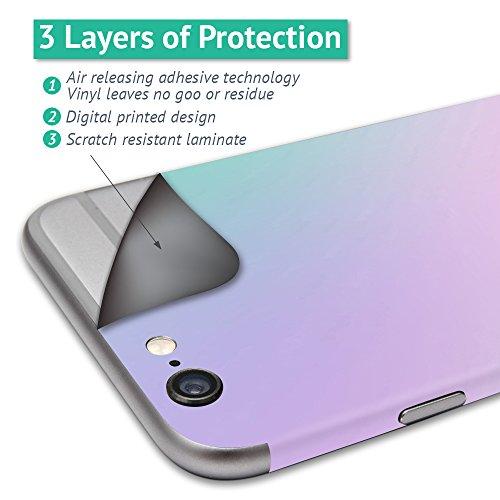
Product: MightySkins Skin Compatible with Parrot Anafi Drone - Blue Flames | Protective, Durable, and Unique Vinyl Decal wrap Cover | Easy to Apply, Remove, and Change Styles | Made in The USA
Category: Toys & Games | Hobbies | Remote & App Controlled Vehicles & Parts | Remote & App Controlled Vehicles | Quadcopters & Multirotors
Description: FLY IN STYLE: Show off your own unique style with MightySkins for your Parrot Anafi Drone Don’t like the Blue Flames skin We have hundreds of designs to choose from, so your Parrot Anafi Drone will be as unique as you are.
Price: $24.99
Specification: ProductDimensions:14x0.1x12inches|ItemWeight:0.16ounces|ShippingWeight:0.96ounces(Viewshippingratesandpolicies)|ASIN:B07H7R564R|Itemmodelnumber:PAANA-BlueFlames